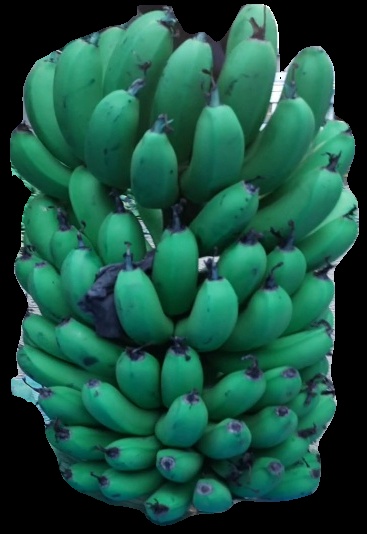
Variety: pachbale
Grade: grade2